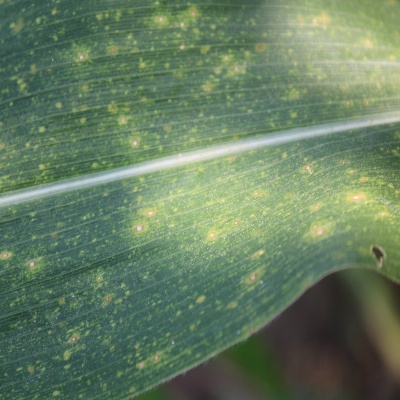
Crop: Maize
Condition: leaf spot